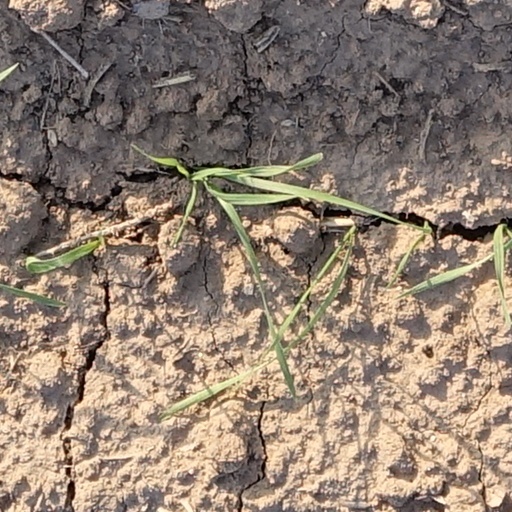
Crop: wheat